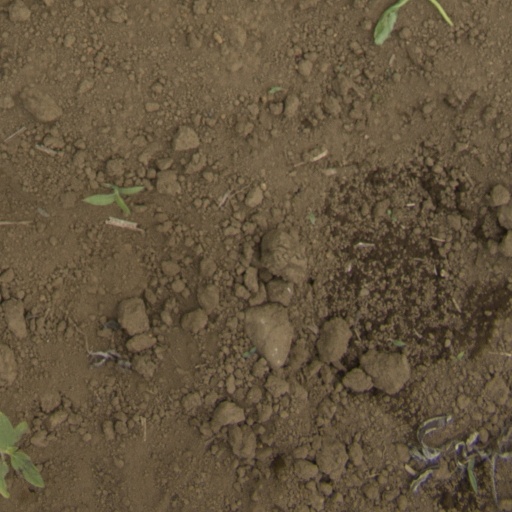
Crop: Jerusalem artichoke